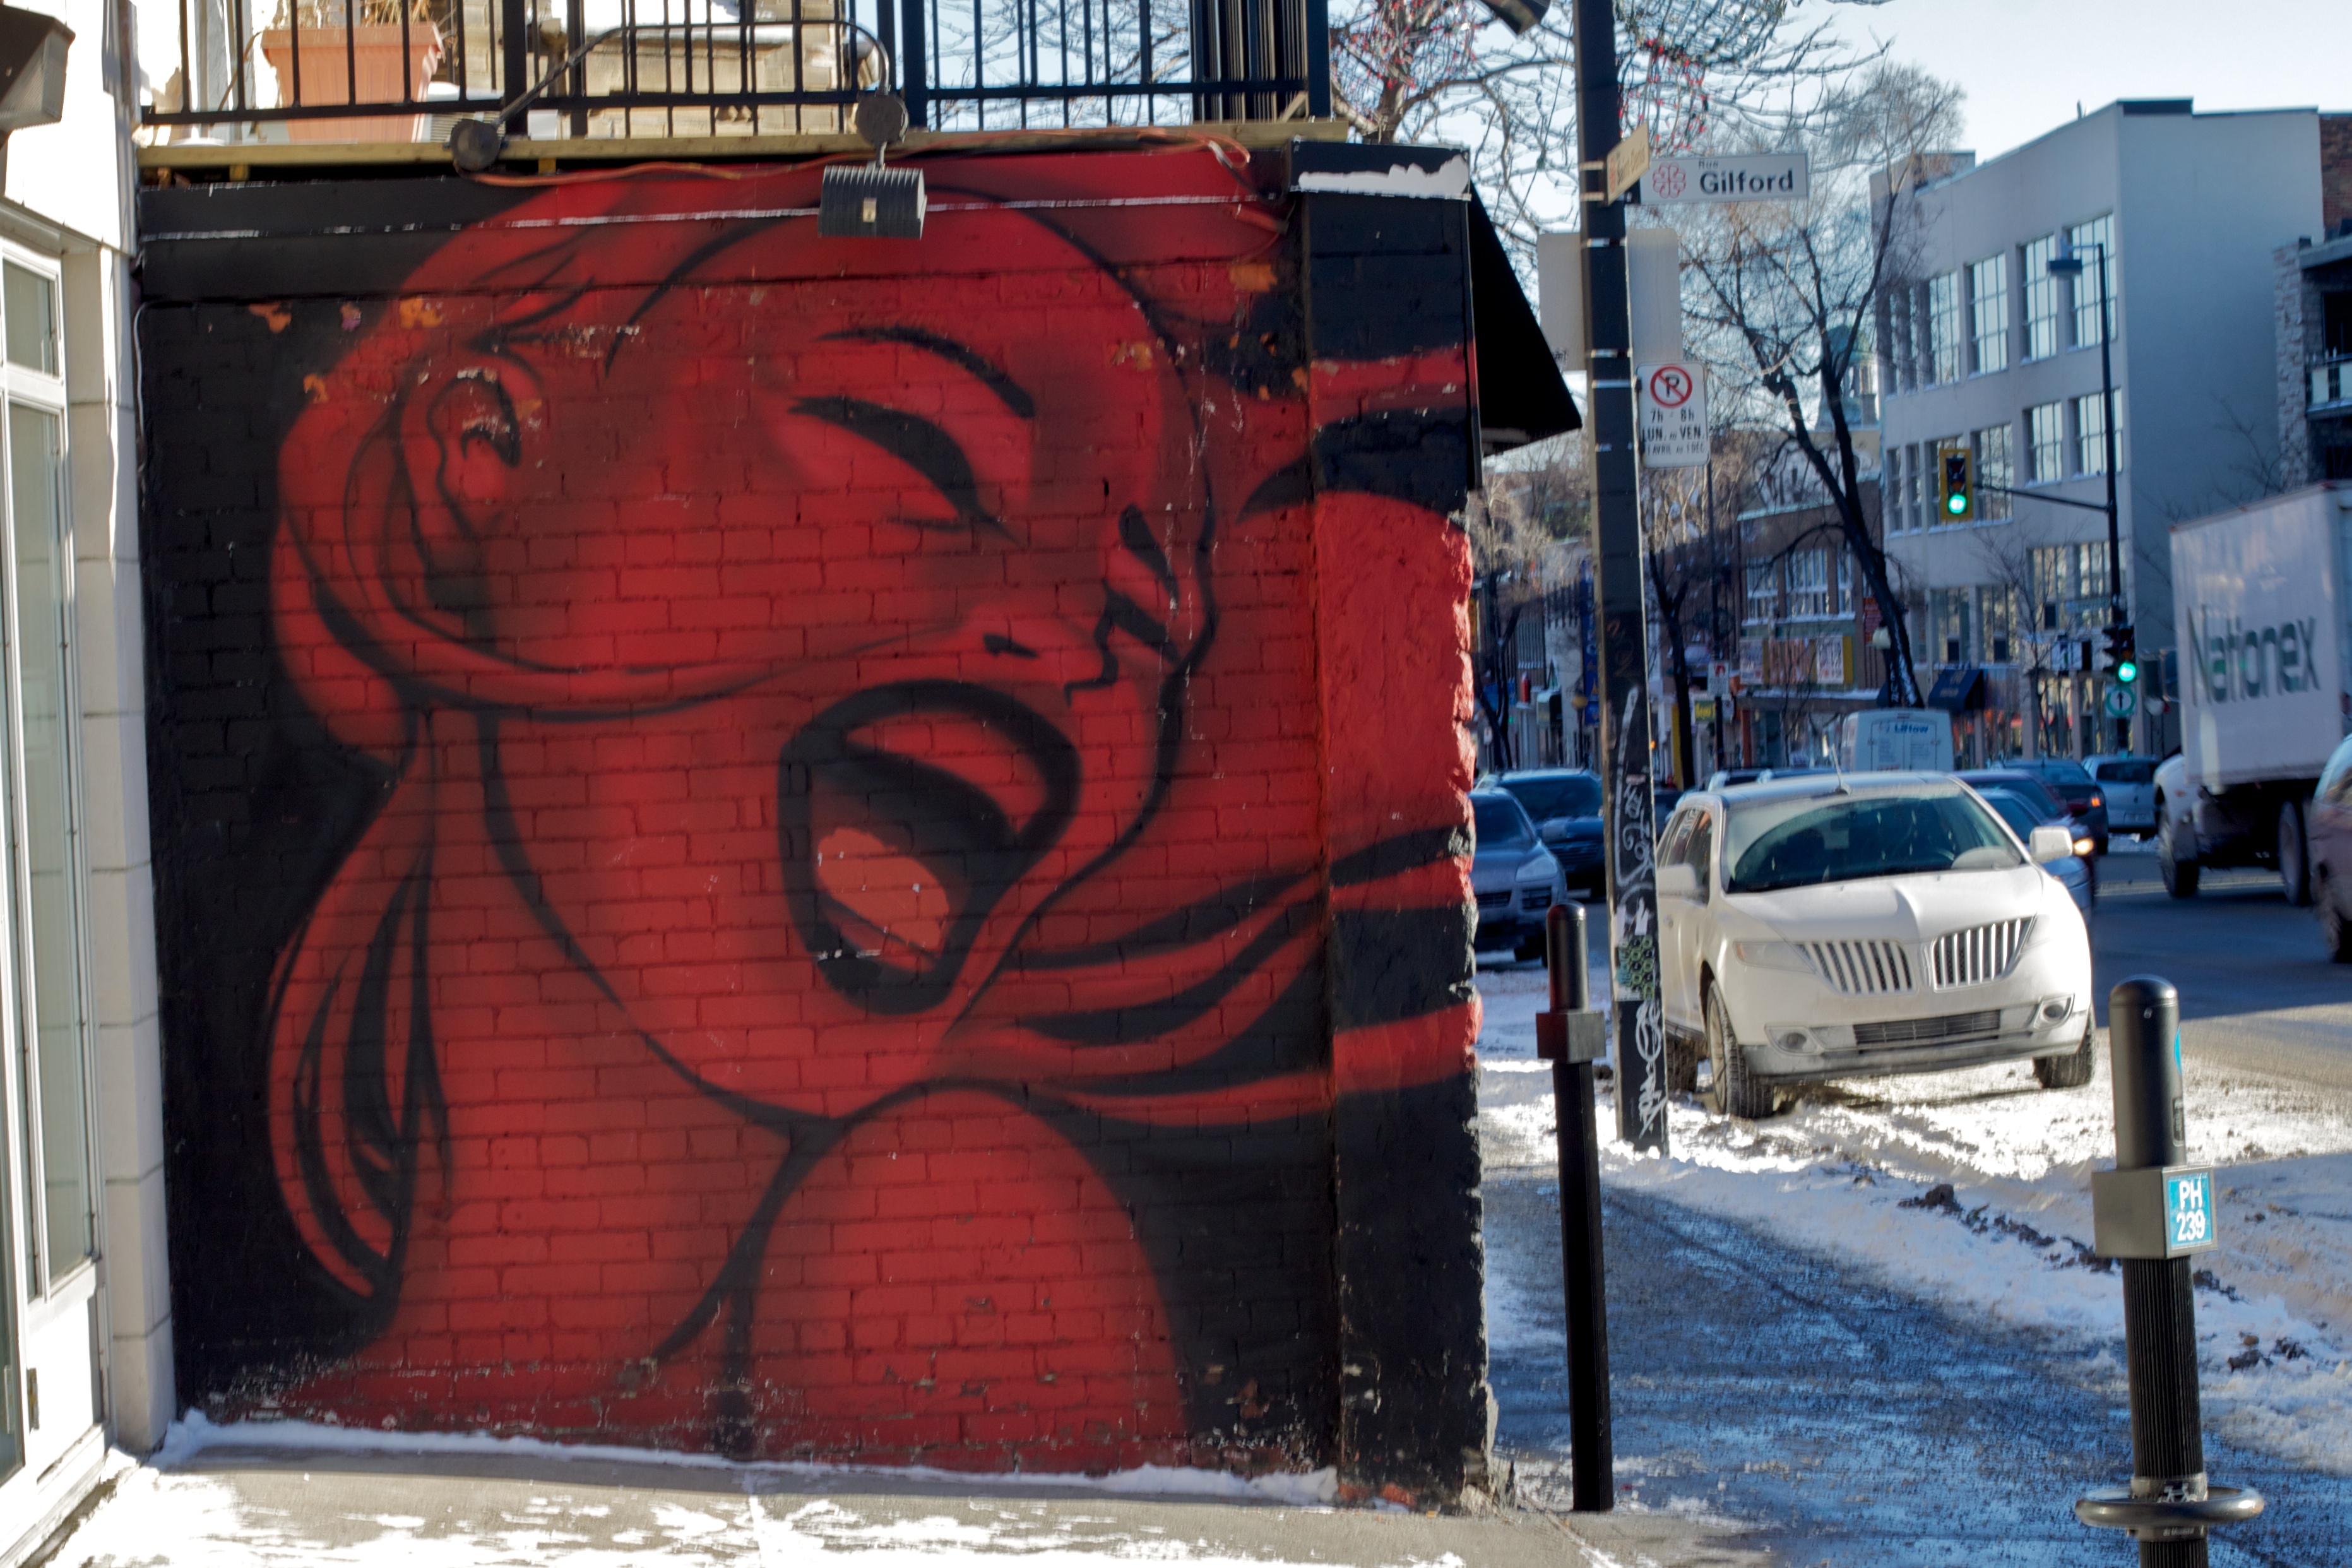
street, graffiti, street art, art, mural, urban area